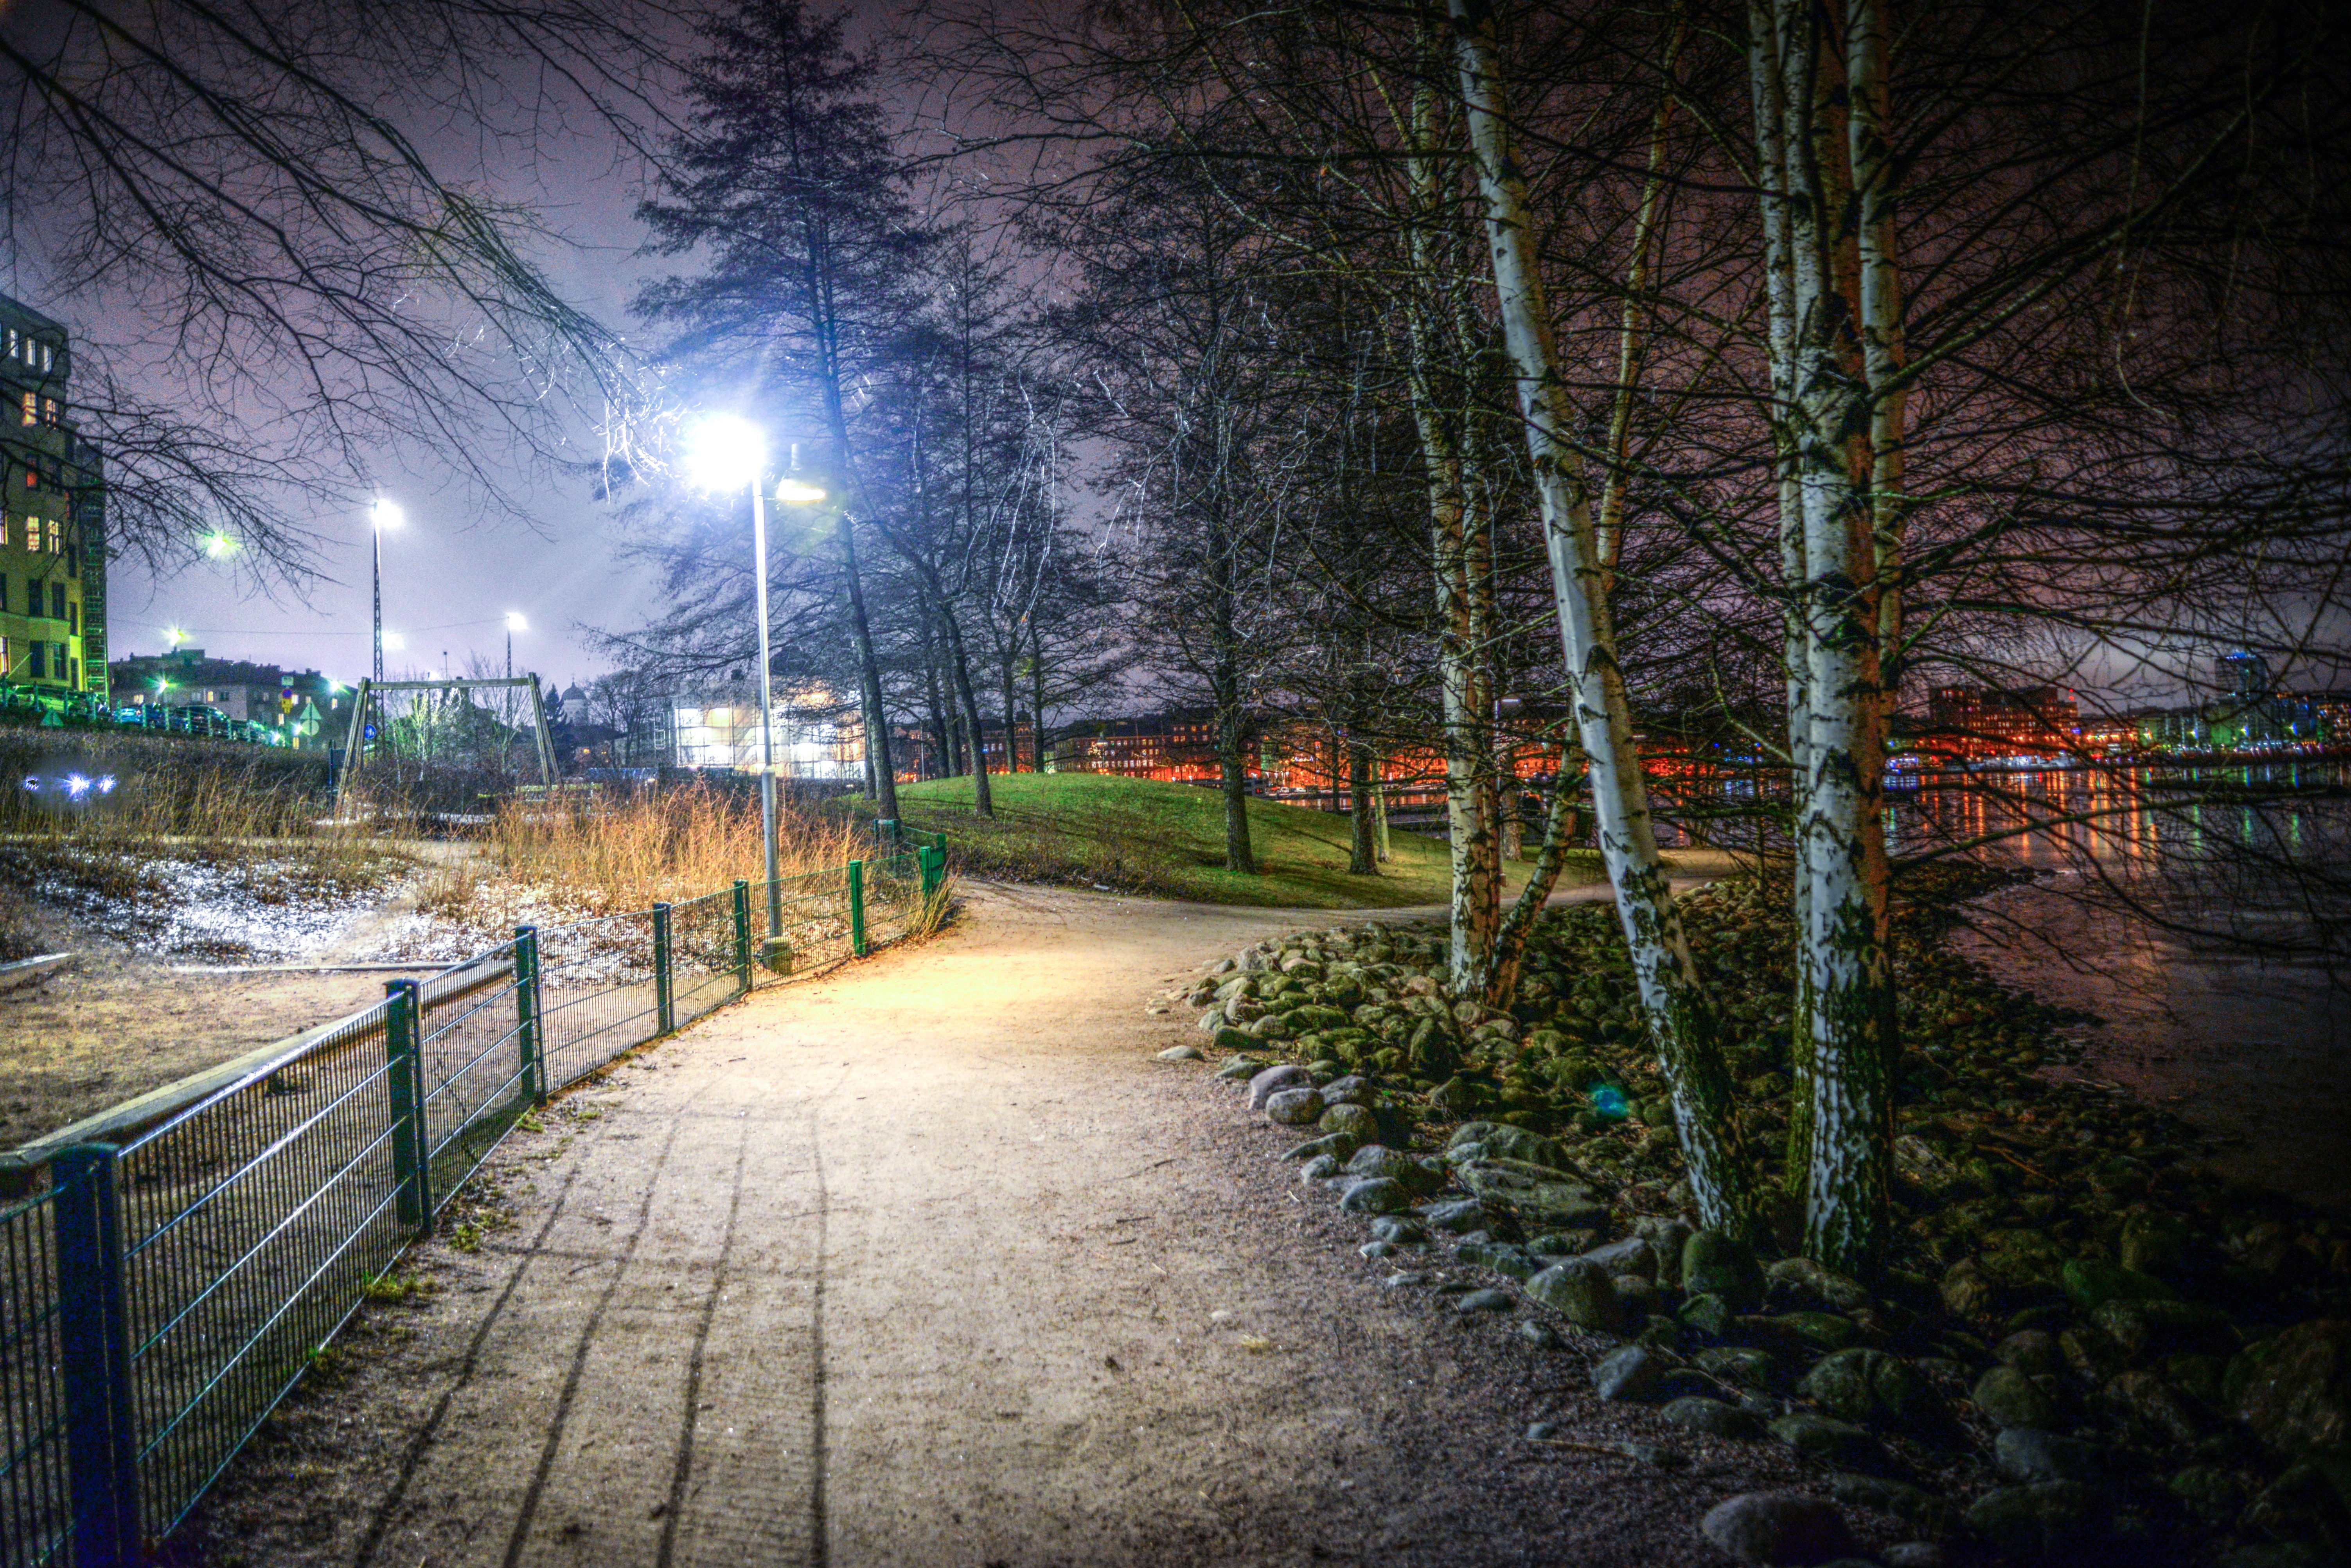
nature, sky, night, light, tree, natural landscape, lighting, street light, atmosphere, urban area, architecture, cloud, winter, light fixture, darkness, plant, photography, city, street, road, evening, midnight, road surface, forest, Security lighting, trail, walkway